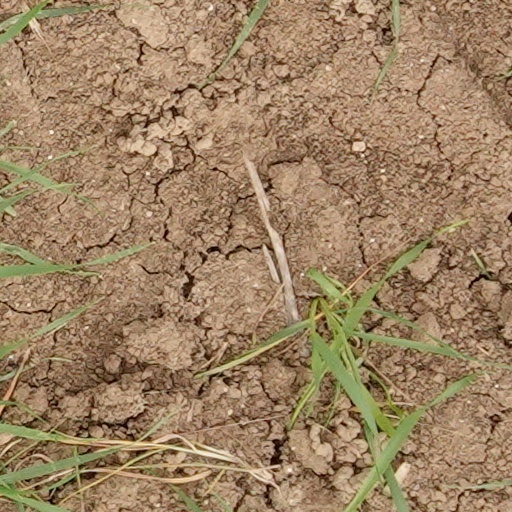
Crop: wheat